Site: brandenburg
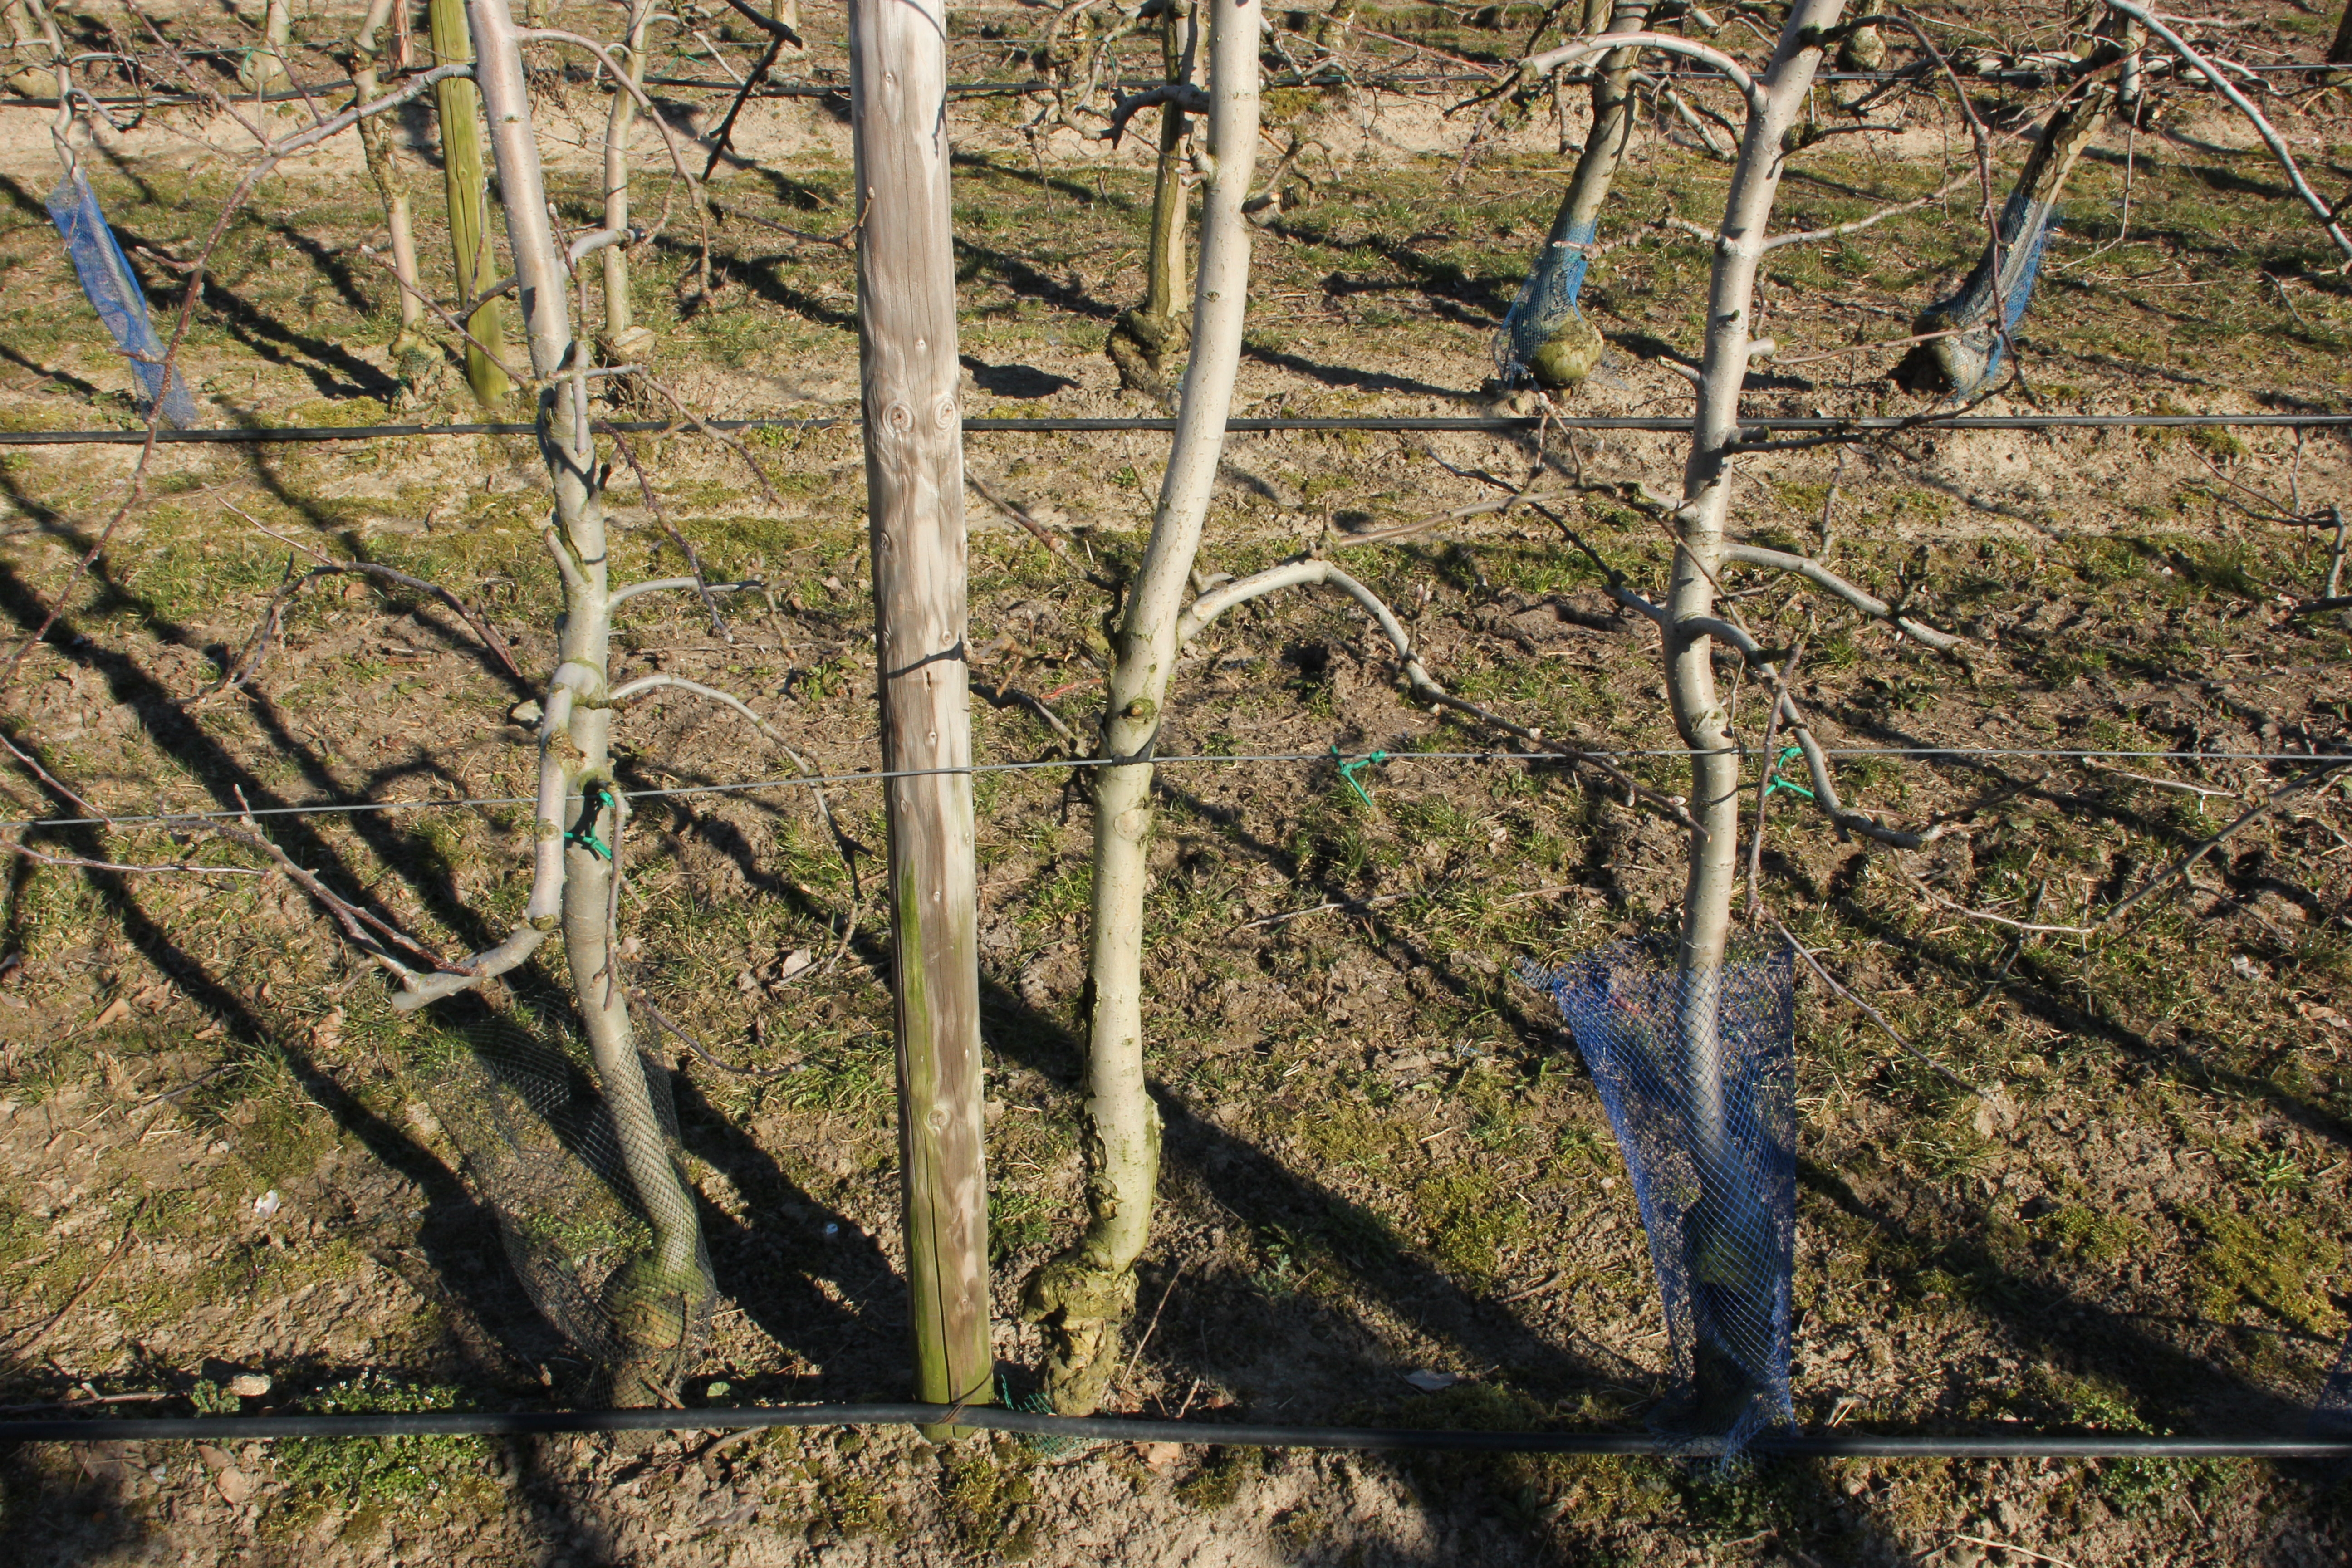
Growth stage (BBCH 03): Bud development